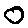
Label: 0